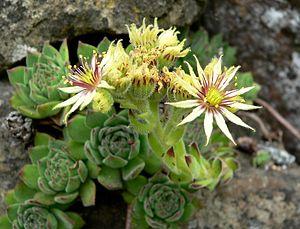
Les joubarbes — genre Sempervivum — sont de petites plantes de la famille des Crassulacées produisant des rosettes de feuilles charnues accolées les unes aux autres, dont la forme évoque le capitule d'un artichaut. Les fleurs apparaissent en été et sont de couleur rose, rouge ou jaune. Il existe actuellement plus de 4 000 variétés obtenues par hybridation naturelle ou obtenues artificiellement.
La Joubarbe à grandes fleurs est une espèce de plantes de la famille des Crassulacées.